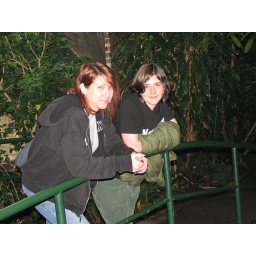
Haley & me in the bird house @ the zoo